Answer in natural language. Considering the relative positions, is wooden stool above or below white color dining table? Choose between the following options: below or above
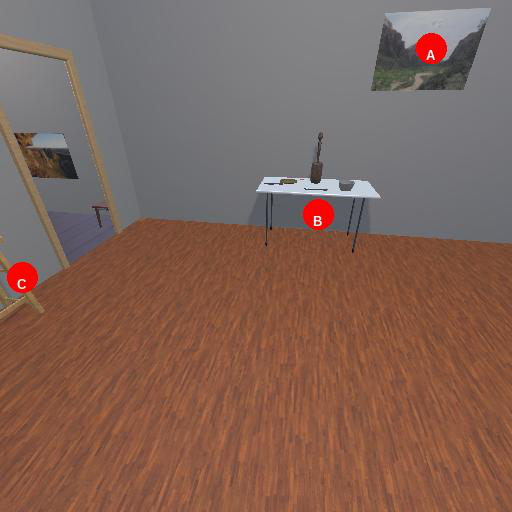
<answer>below</answer>